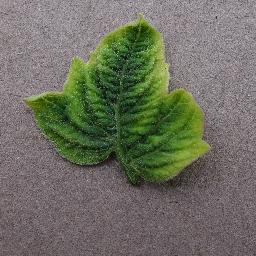
Label: Tomato___Tomato_Yellow_Leaf_Curl_Virus